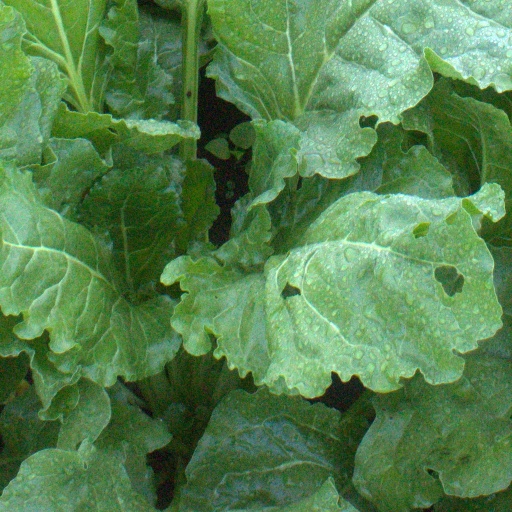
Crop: sugar beet